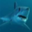
Label: shark